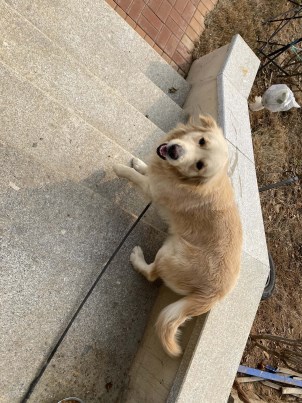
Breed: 5355-n000126-golden_retriever